Östersund

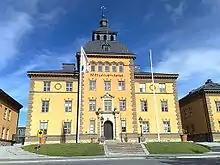
Mid Sweden university in Östersund

Färgfabriken ('the paint factory') is a centre for experimental culture based in Stockholm that portrays itself as a laboratory of contemporary art. A branch named "Färgfabriken Norr" was established in Östersund between April 2008 and January 2011.